Skins (British TV series)

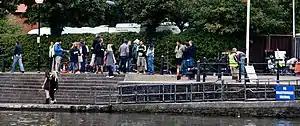
Filming scene from "Pandora" at the Bristol Harbour

Franky Fitzgerald (Dakota Blue Richards) is seen as an outsider, having arrived to her first year at Roundview three weeks late upon moving to Bristol from Oxford. She is intelligent and creative, but is seen by others as strange, and is ostracised largely due to her androgynous dress sense. Alo Creevey (Will Merrick), something of an optimist, loves his dog and his van foremost. He is best friends with Rich Hardbeck (Alexander Arnold), a boy from a very middle-class home who immerses himself in heavy metal subculture. He uses musical elitism as a means to cover up his own shyness when, among other things, interacting with girls.